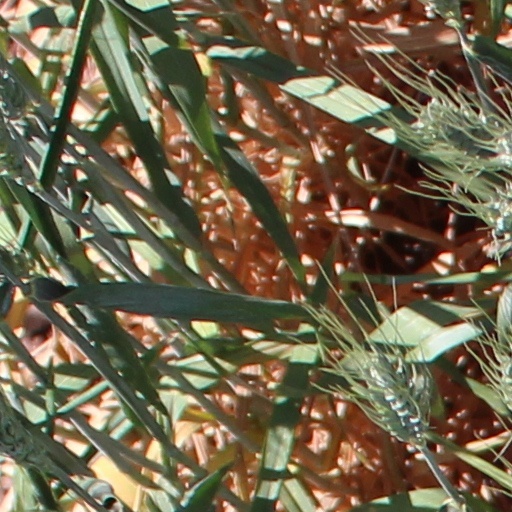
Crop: wheat